Question: What is this lady leaning against?
Tambaya: Ajikin me matar take?
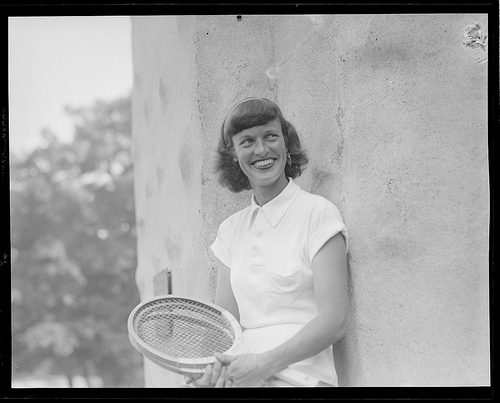
Answer: A wall.
Amsa: Bango.